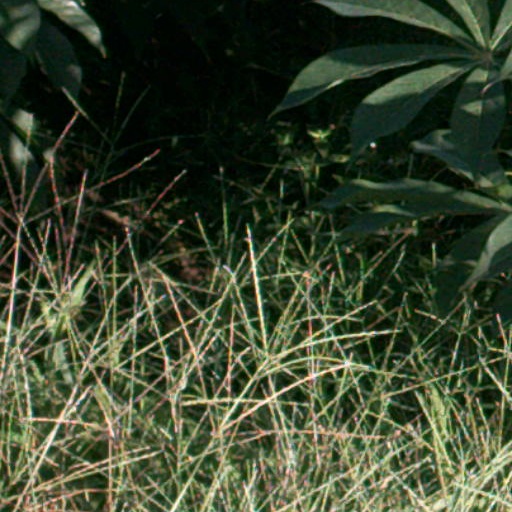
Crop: cassava